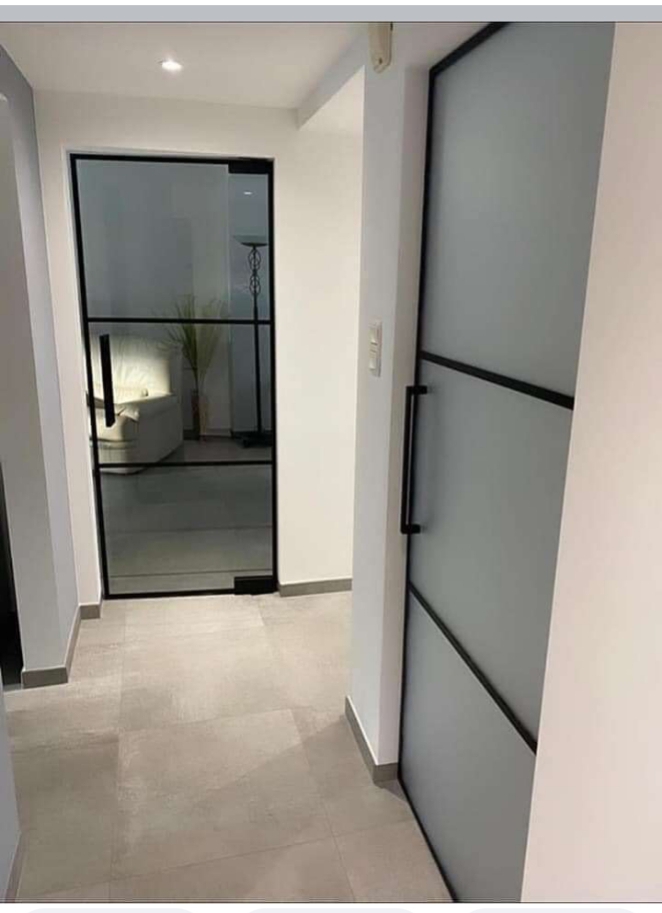
Waaw lii am na daal lu mel ne tabax bu am ñaari bunt yu dóomu-taal. Bunt yu dóomu -taal ñoo ci nekk.